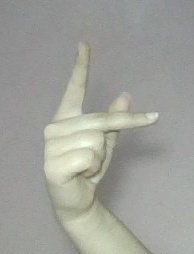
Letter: dha